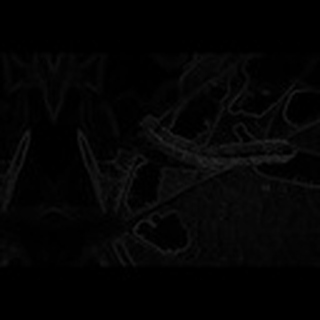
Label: cotton_army_worm